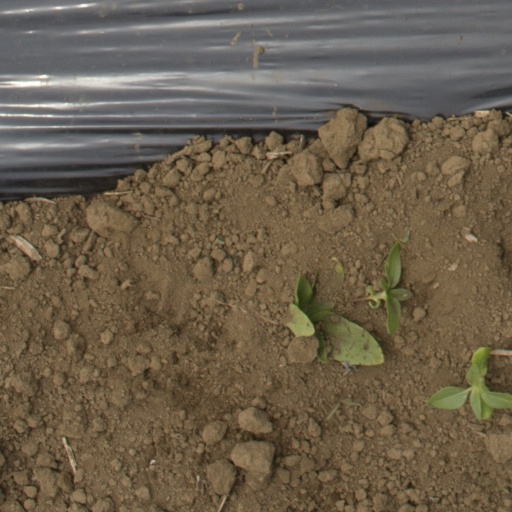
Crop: Jerusalem artichoke